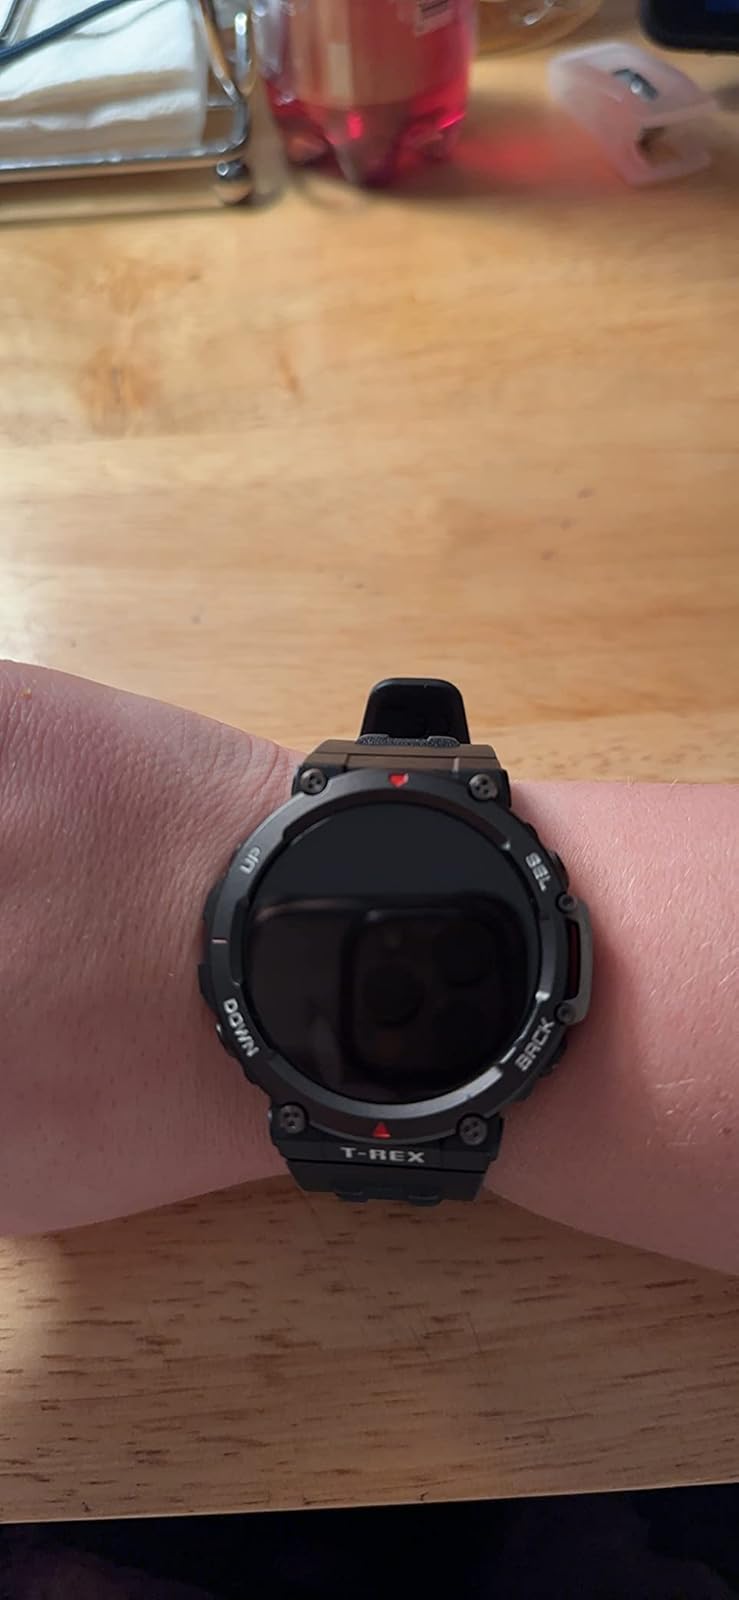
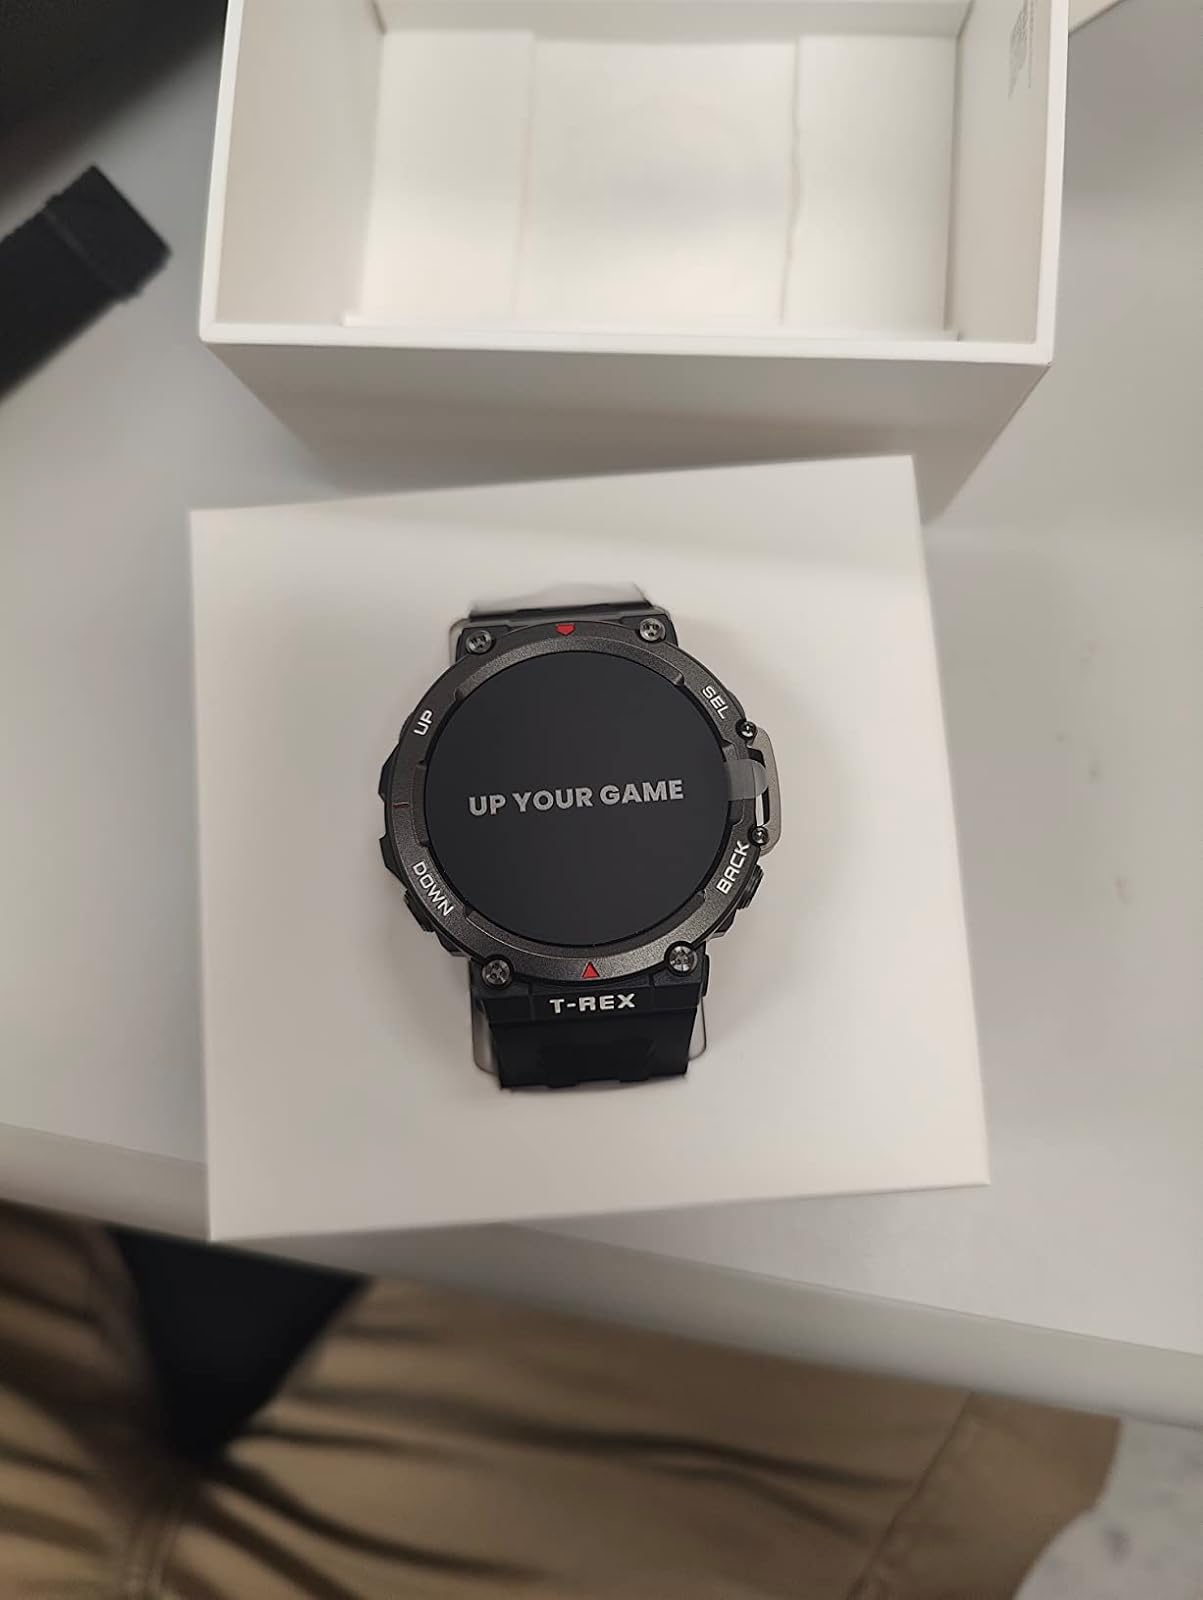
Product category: smartwatch
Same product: yes